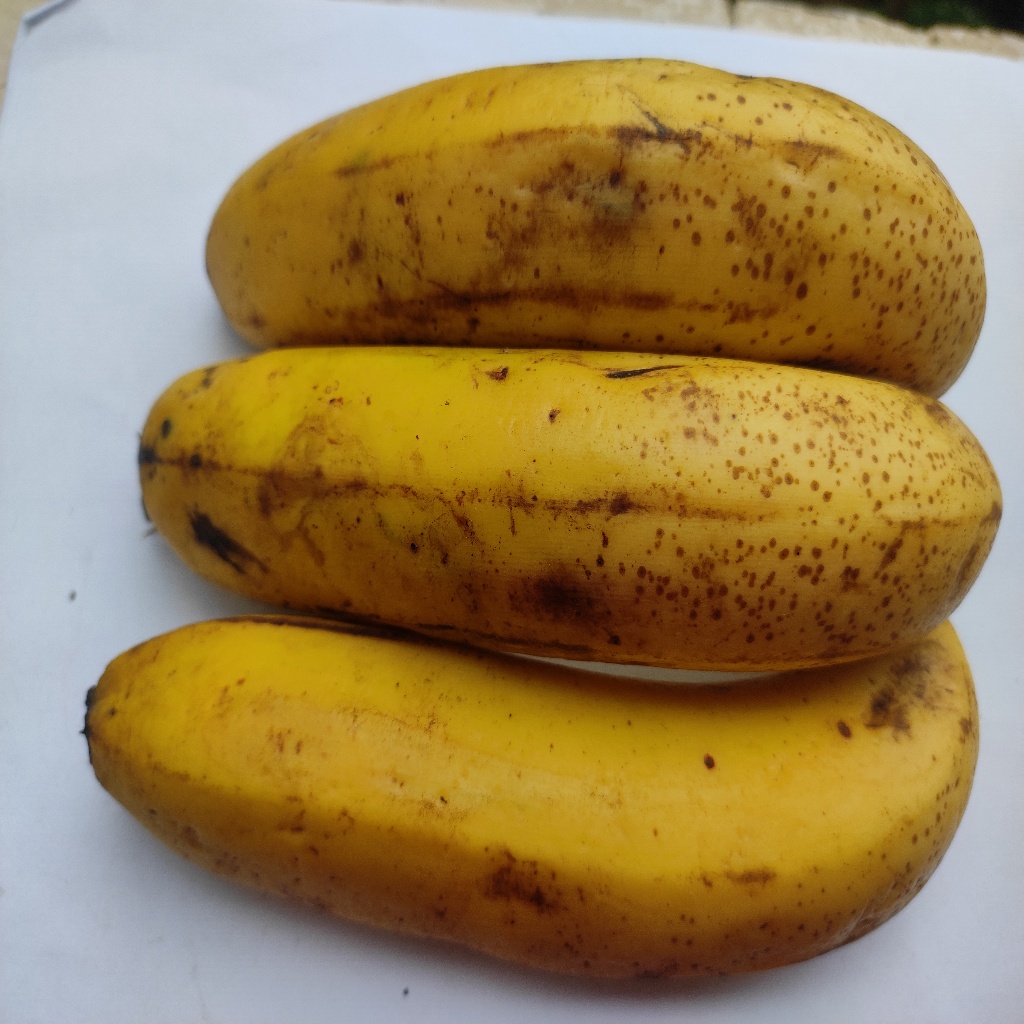
Crop: banana
Quality class: Class_B